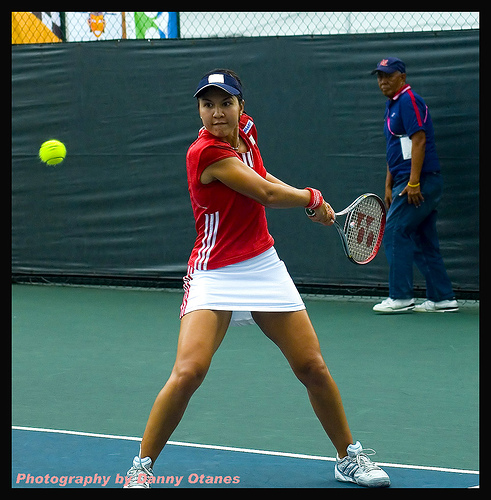
người phụ nữ mặc váy đang chơi tennis trên sân